1956 anti-Tamil pogrom

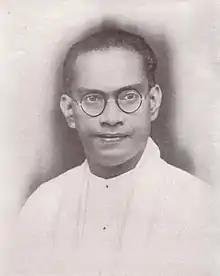
Prime Minister S. W. R. D. Bandaranaike.

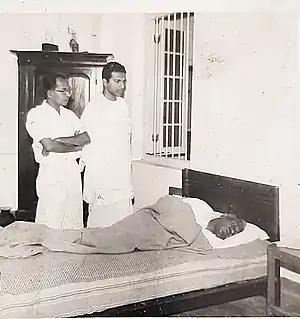
Fast unto death by Prof. J. E. Jayasuriya in 1956, to force Bandaranaike government to implement the Sinhala as the only State language excluding Tamil language of masses in the country's north and east provinces.

Gal Oya settlement scheme was begun in 1949 to settle landless peasants in formerly jungle land. Gal Oya river in the Eastern province was dammed and a tank was created with of irrigated land. In 1956 the settlement had over 50 new villages where over 5,000 ethnic Tamil, Muslim, Indigenous Veddha and Sinhalese were settled. The Sinhalese were approximately 50% of the settlers. Sinhalese and others were spatially separated from each other as Sinhalese were settled at the more productive headwaters of the Gal Oya tank and the Tamils and Muslims at the down rivers closer to their former native villages. Settlement of large number of Sinhalese peasants in what Tamil nationalists considered their traditional Tamil homeland was a source of tension within the settlement area.